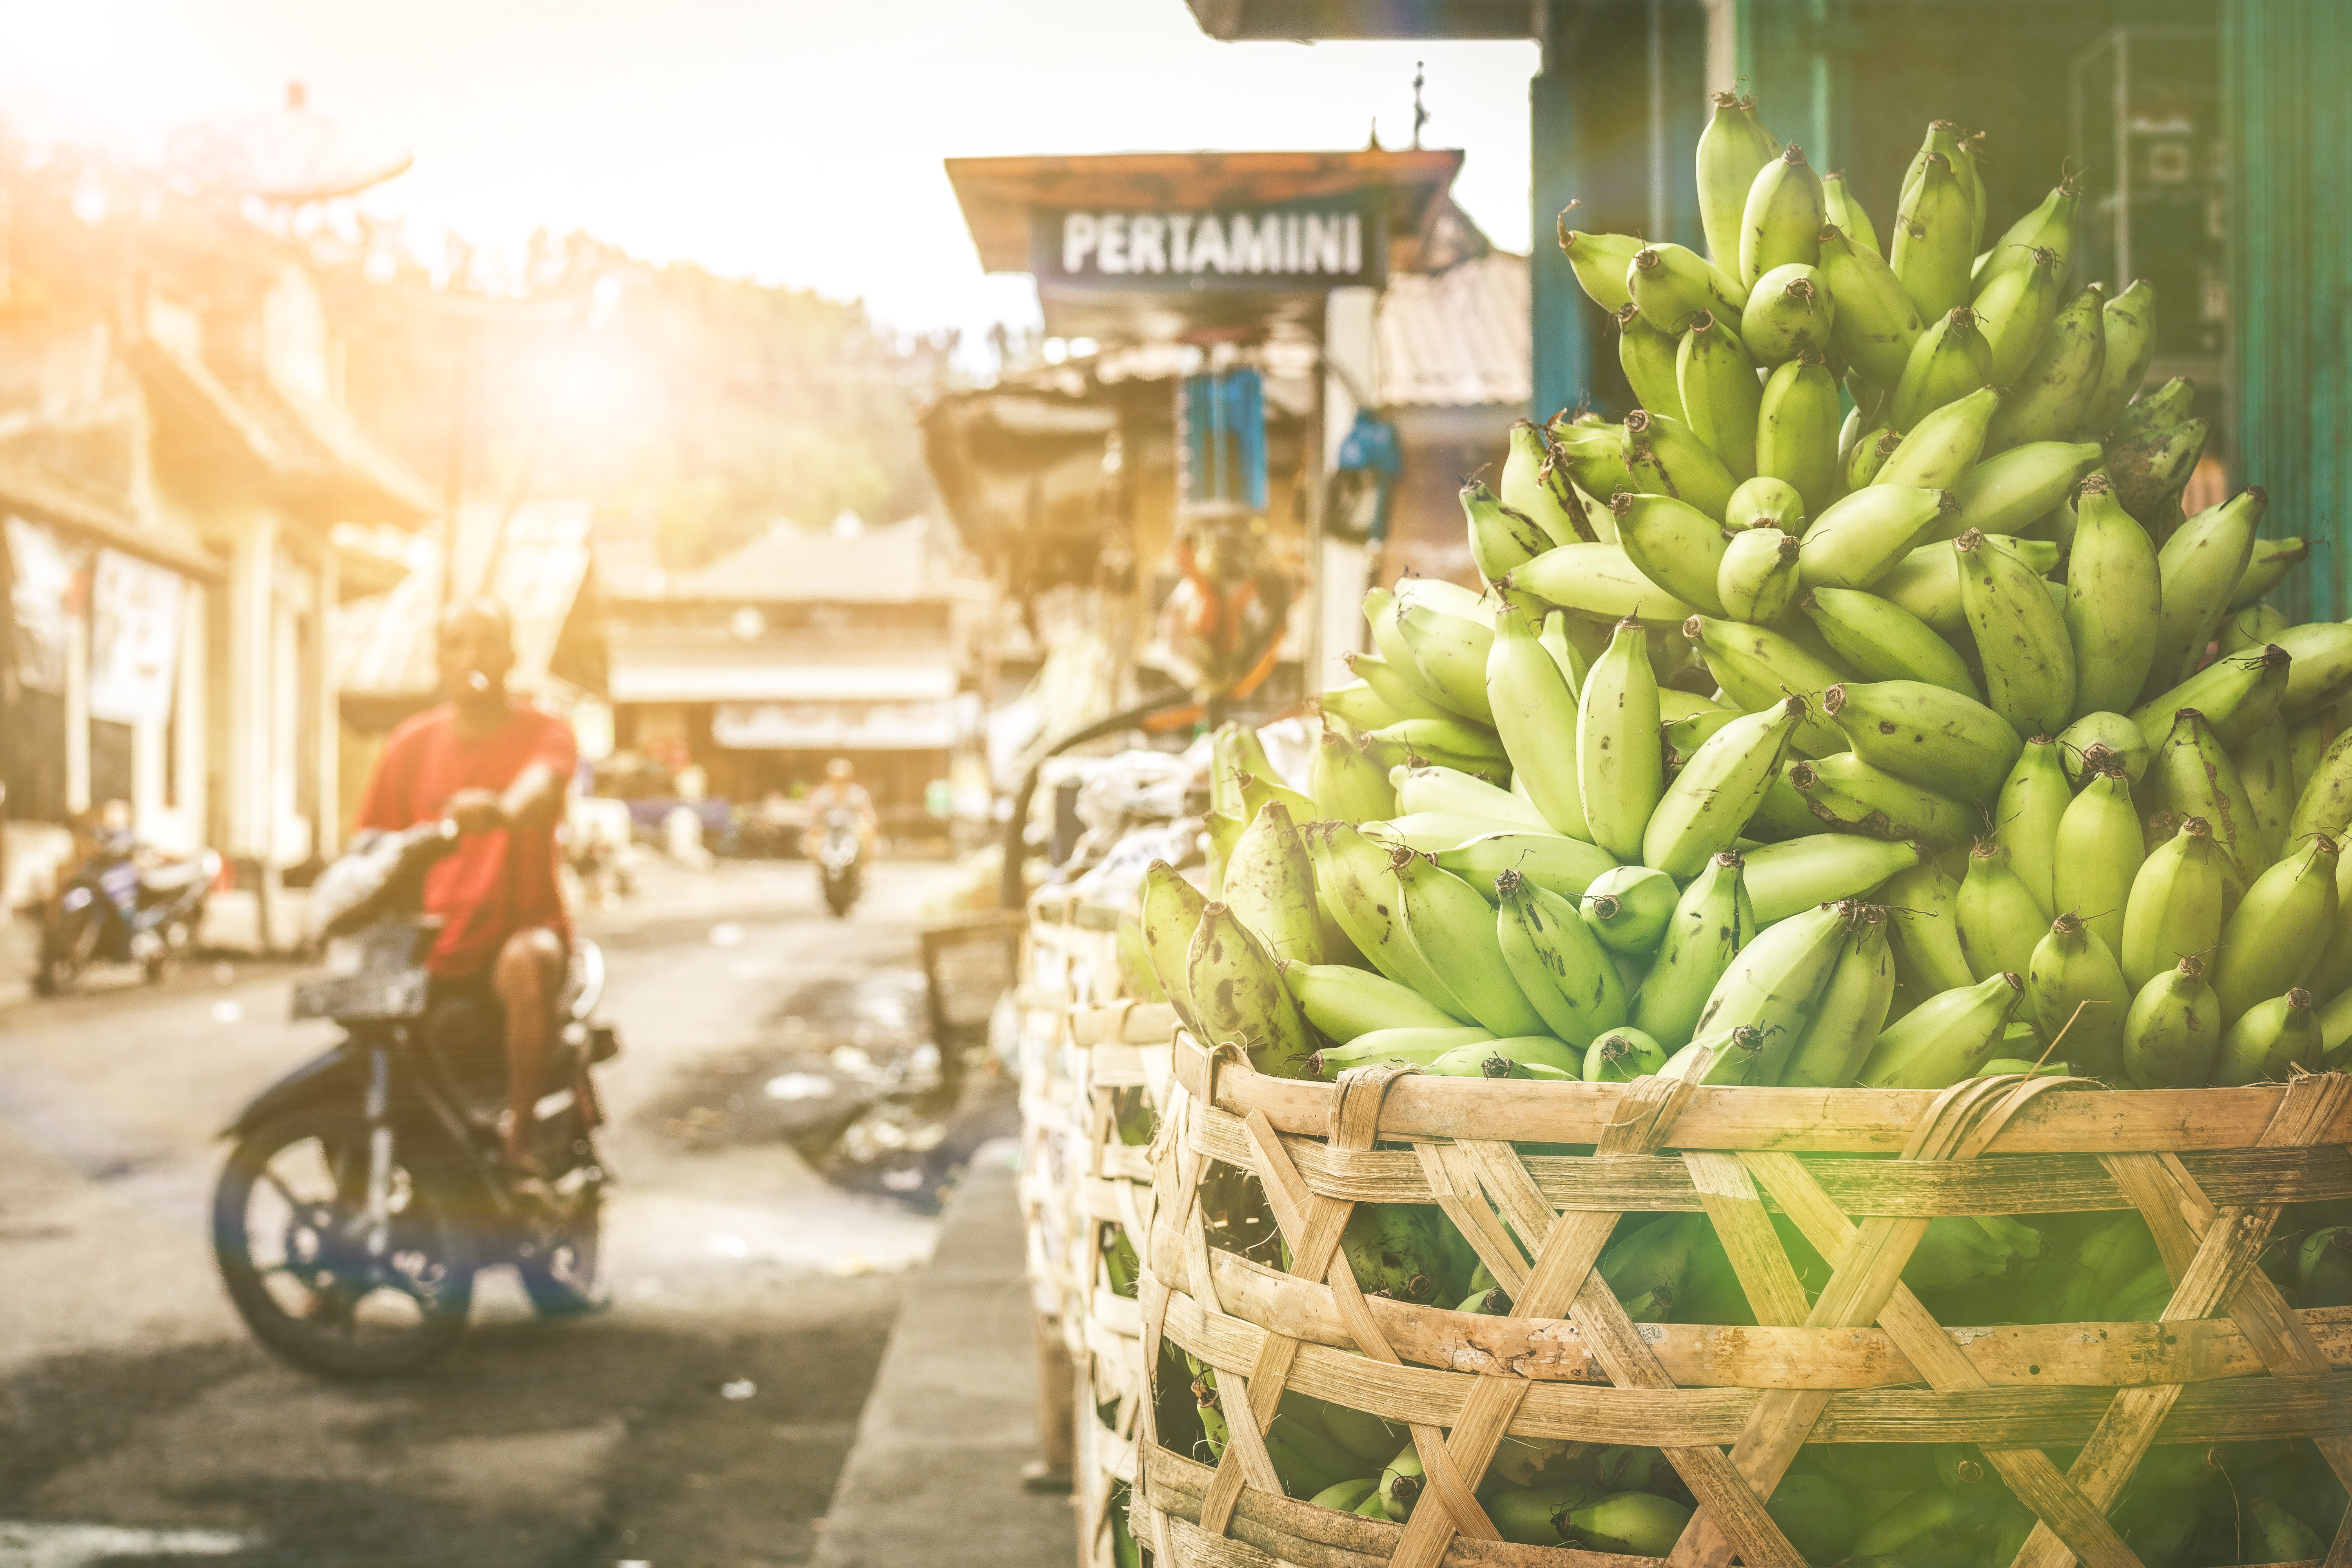
banana, produce, local food, banana family, vehicle, tree